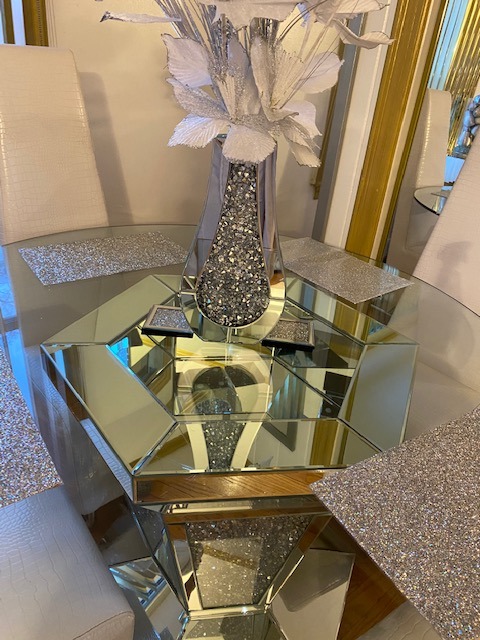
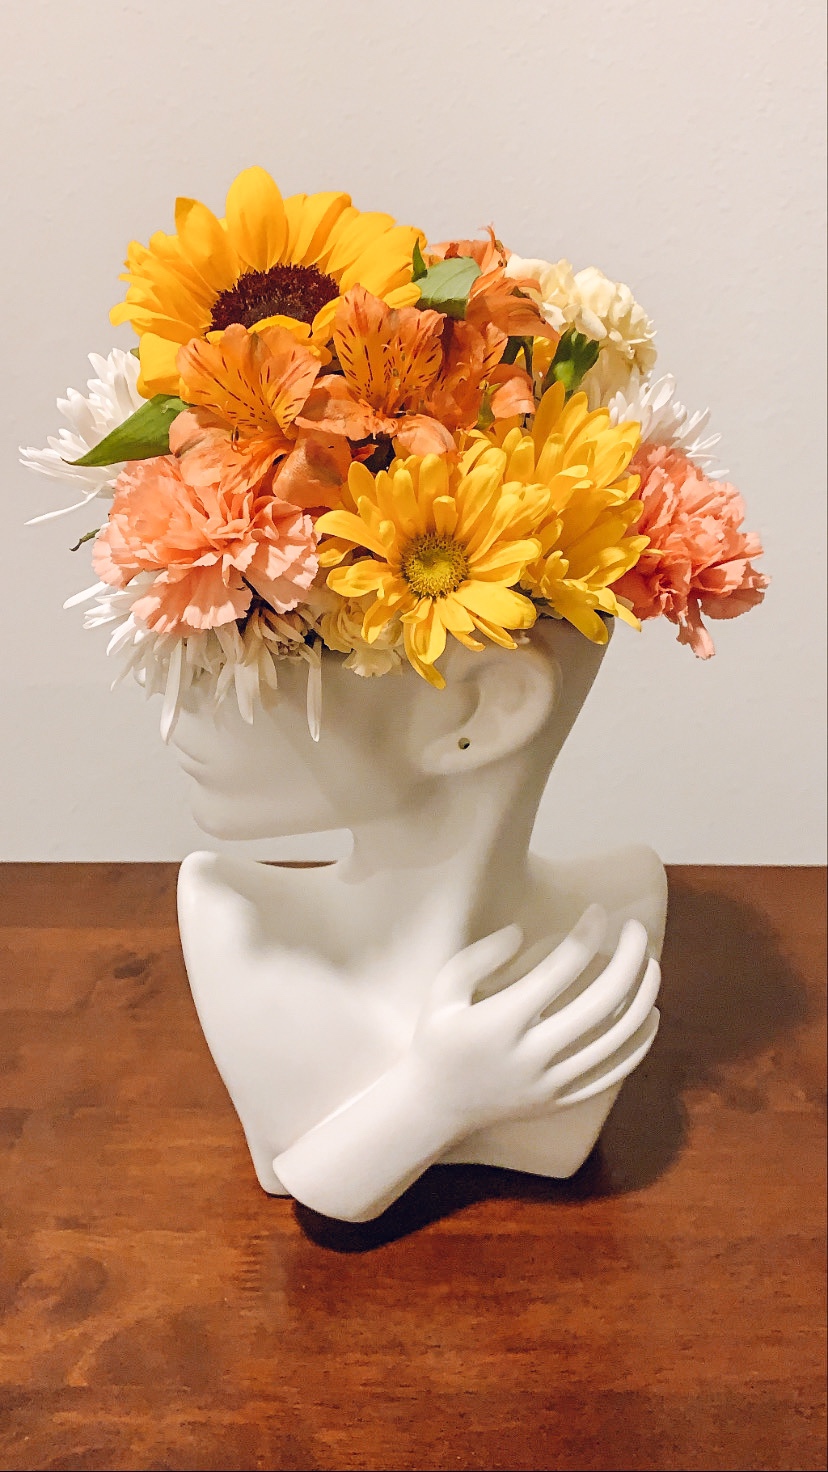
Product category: vase
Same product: no